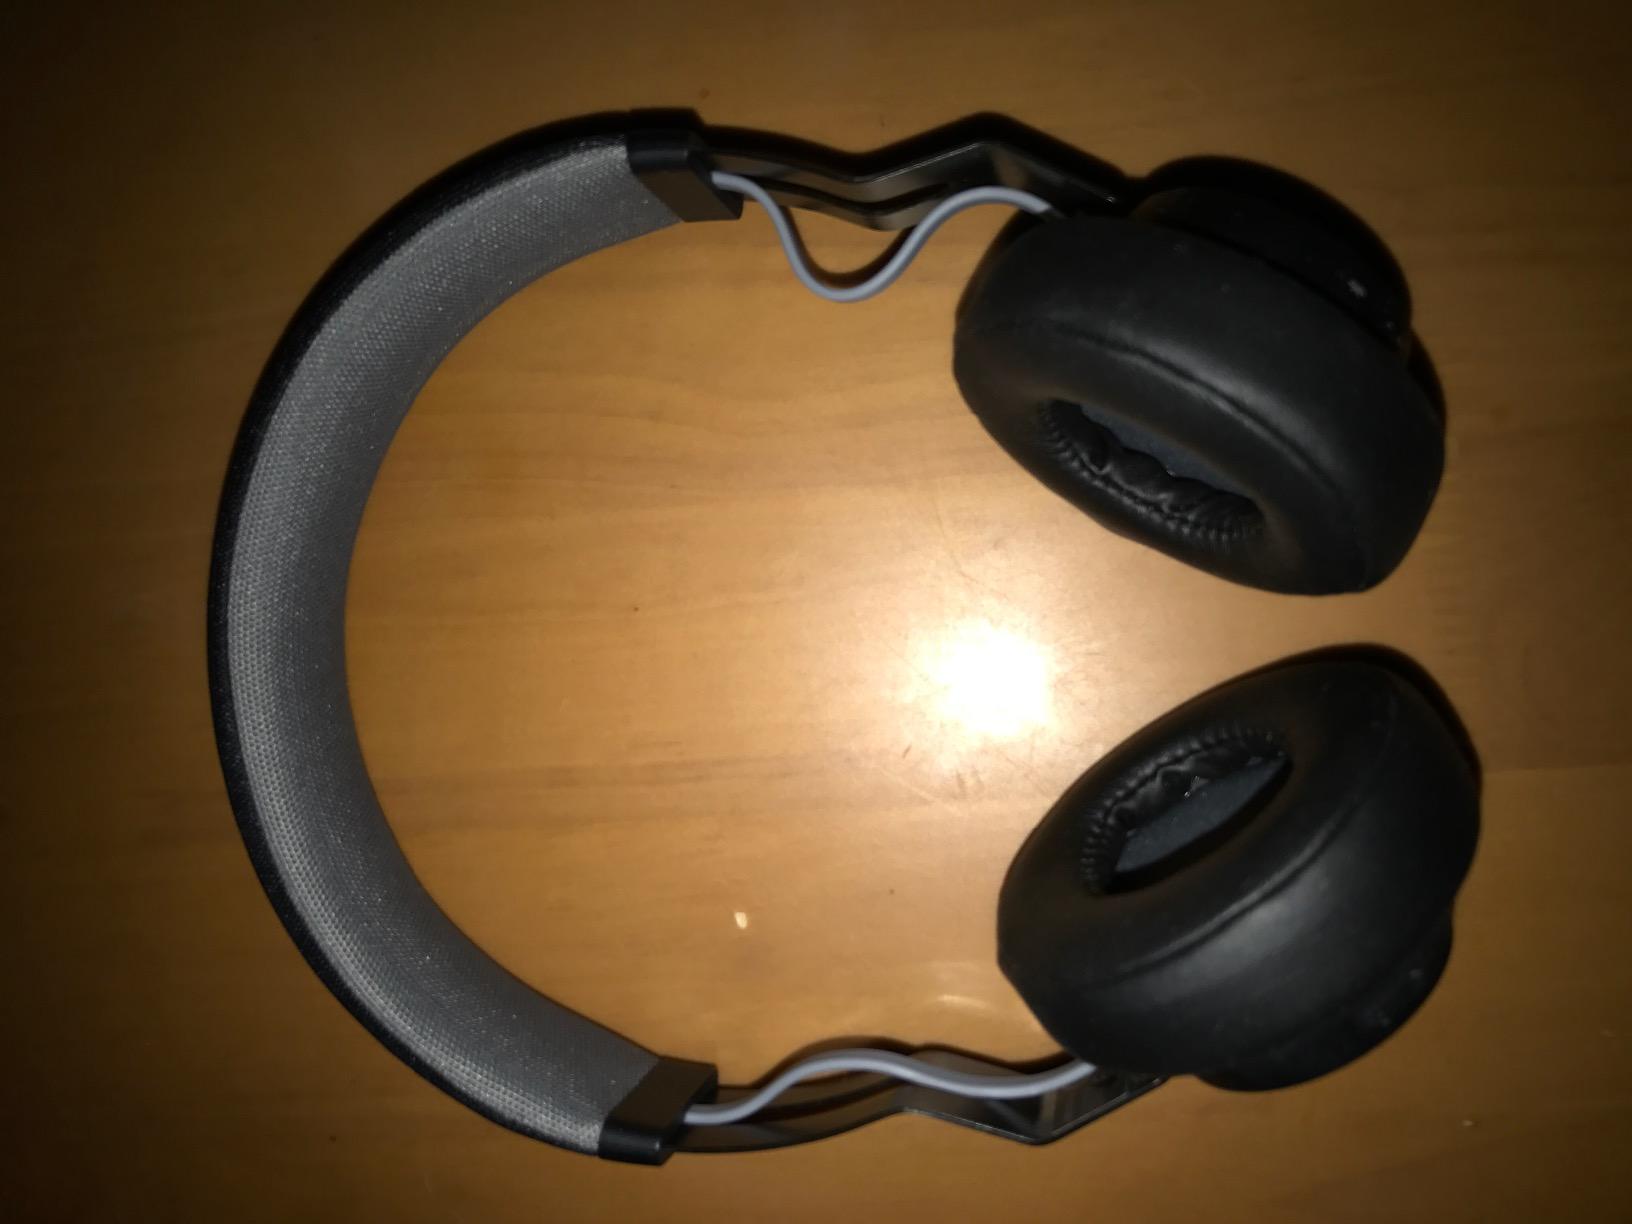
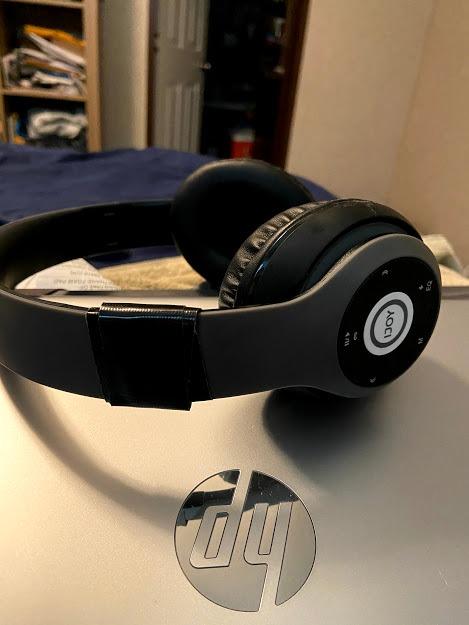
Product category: headphones
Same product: no